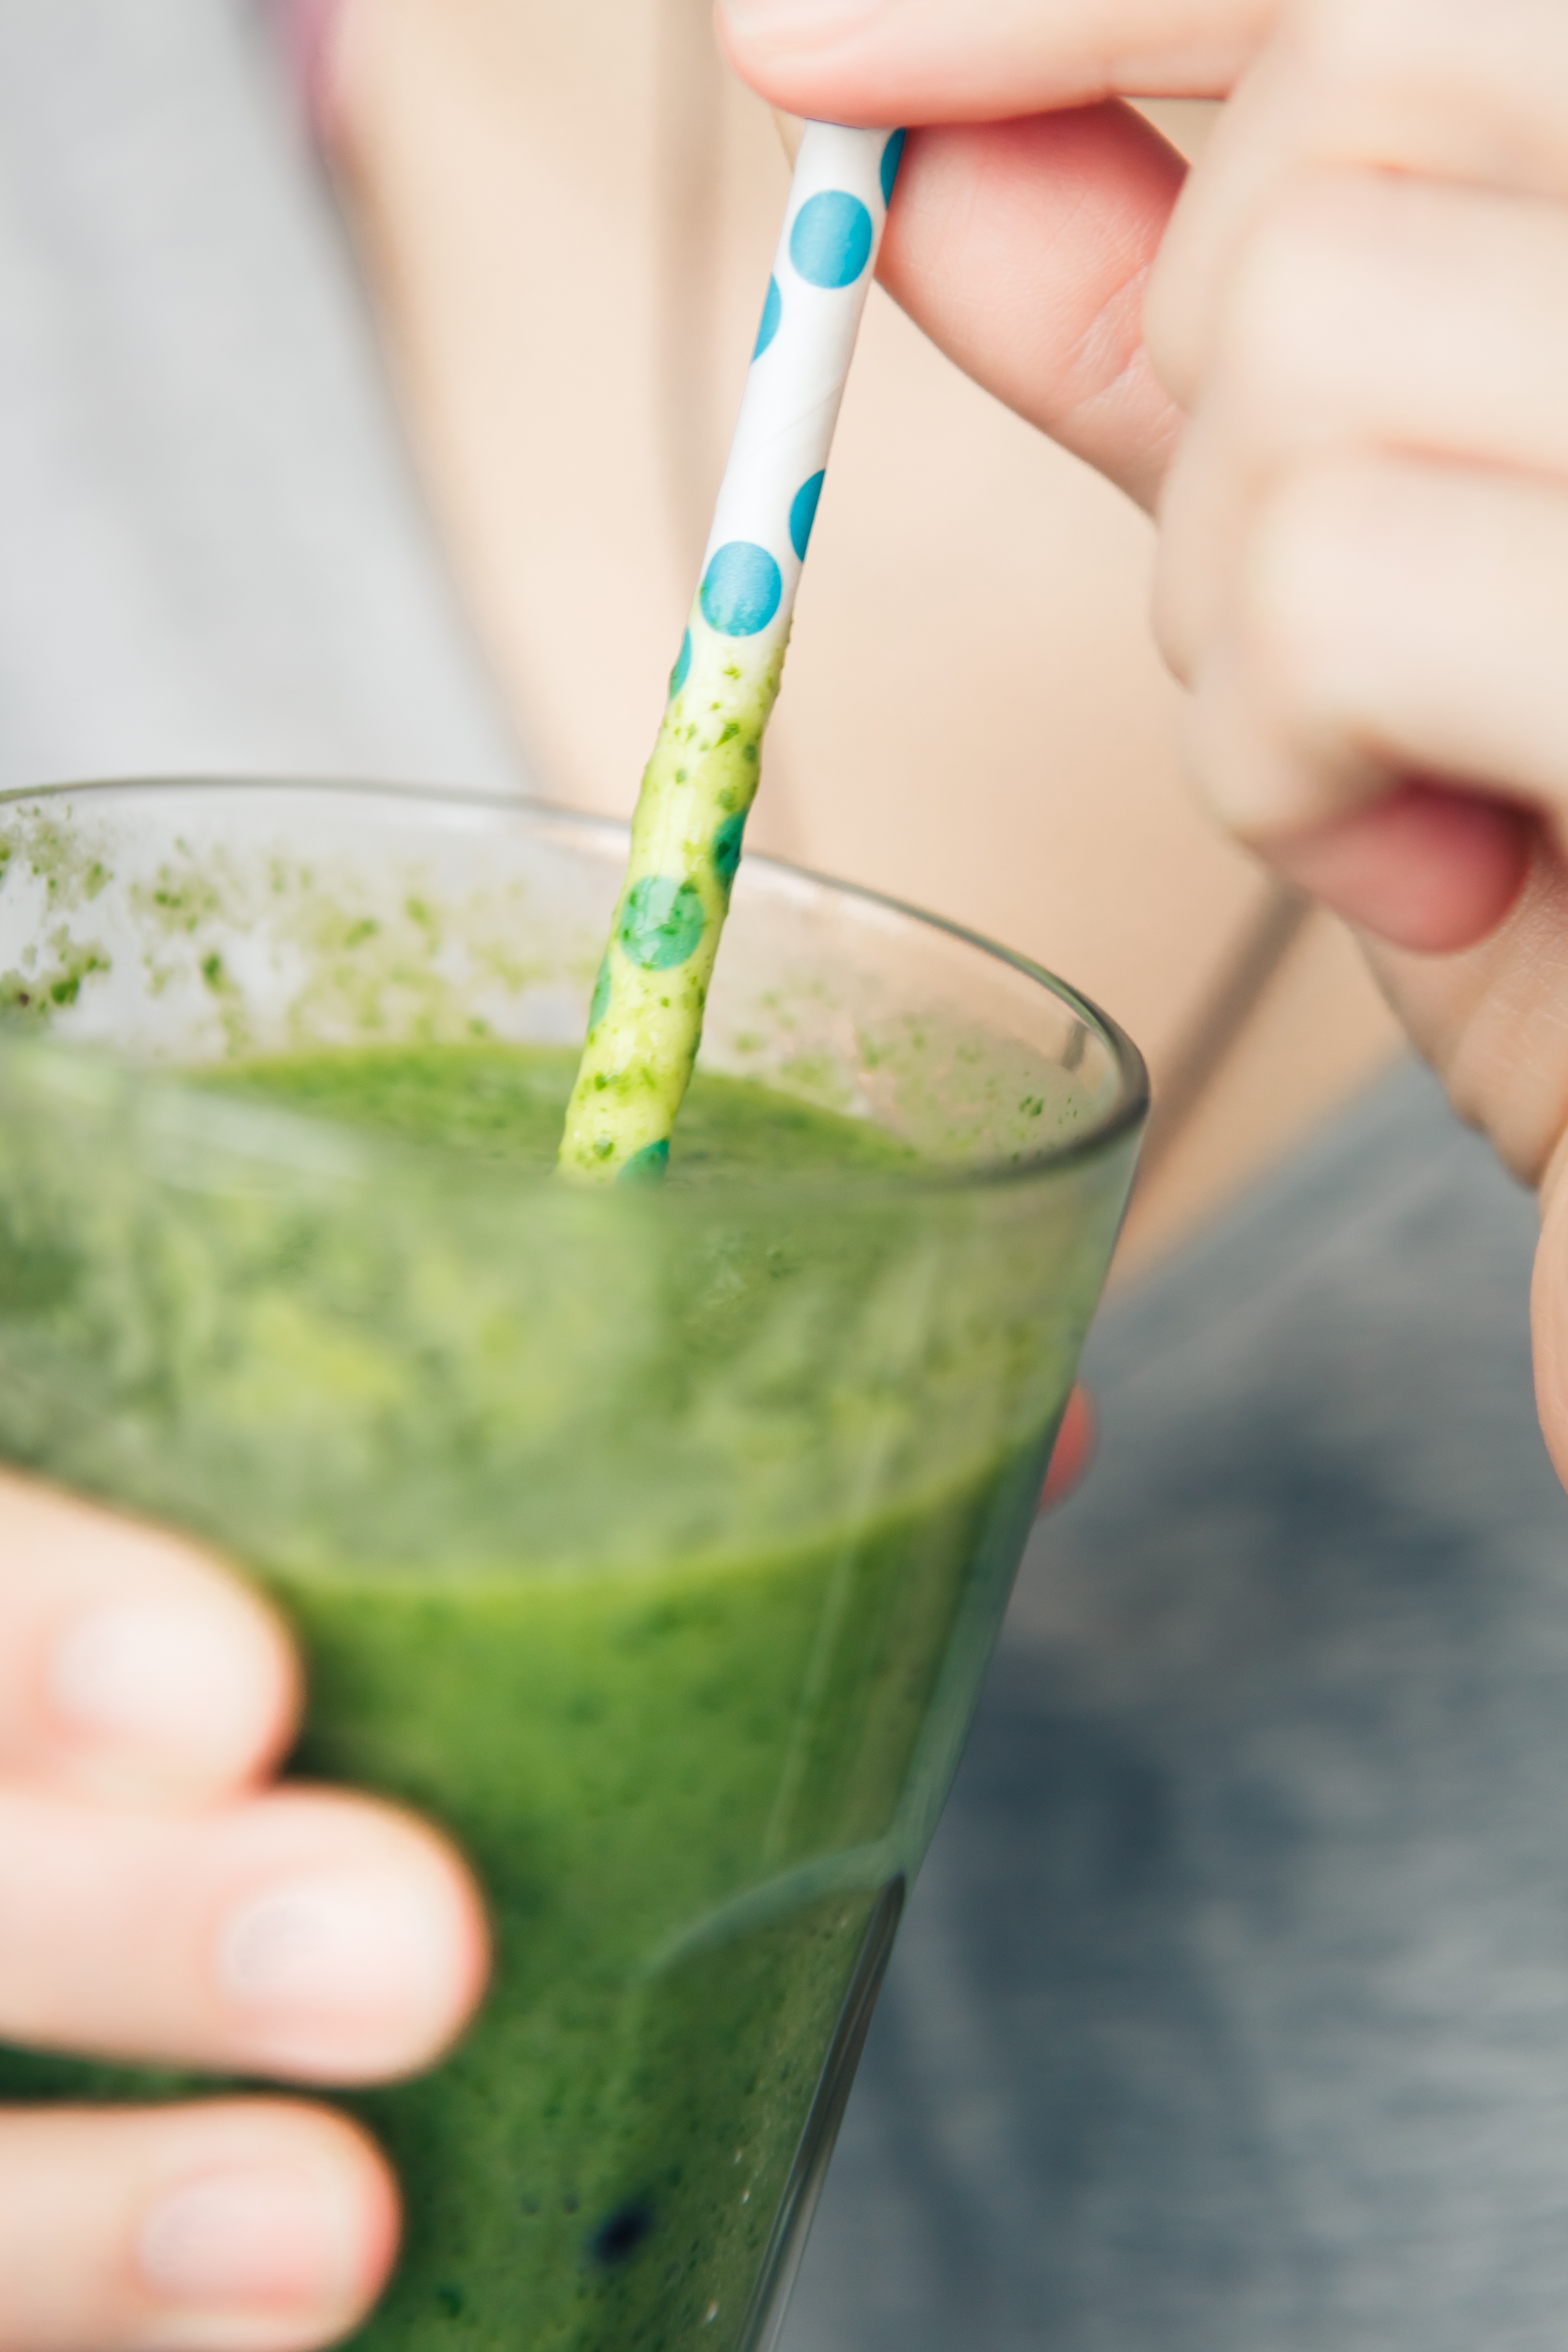
hand, girl, woman, glass, female, finger, green, produce, fresh, drink, healthy, cocktail, mojito, smoothie, juice, cooked, girls, hands, fingers, vegetables, straw, spinach, beauty, bubbles, diet, cabbage, vitamins, depth of field, healthy eating, near, vegetarianism, female hands, frothy